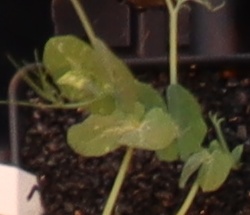
Label: Field Pea